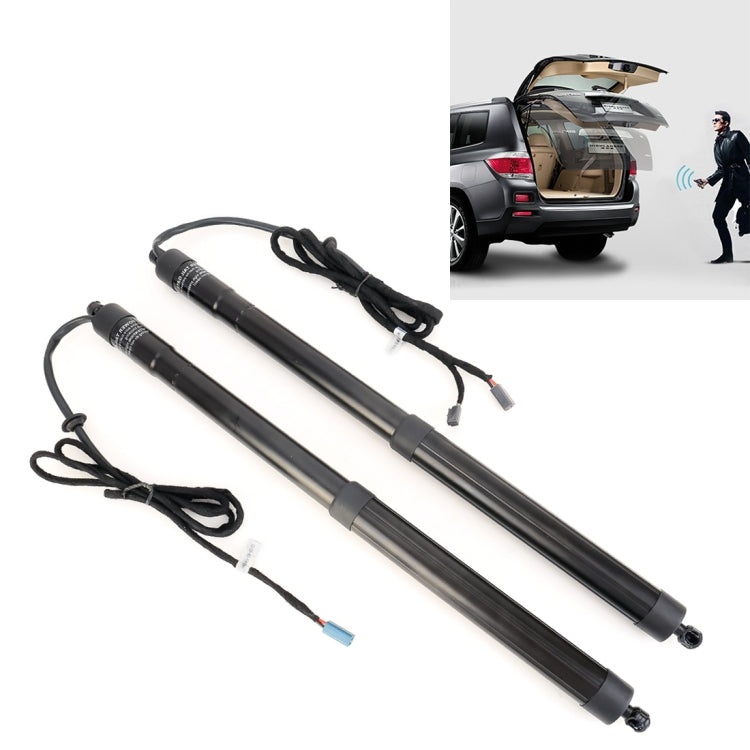
Car Electric Tailgate Lift System Smart Electric Trunk Opener for Honda Vezel 2015-2018
1. When you using the Automotive Electronic Tailgate, the trunk can be opened simply by waving a foot under a sensor, making it enormously convenient when carrying a load of shopping. 2. Support remote control, foot induction, sound control. 3. Easy to install, lossless installation. 4. Easy to operate. 5. Size: 56 x 5cm
Brand: Shop2India
Category: Vehicles & Parts > Vehicle Parts & Accessories > Motor Vehicle Parts > Motor Vehicle Frame & Body Parts > Doors